Alvah W. Burlingame Jr.

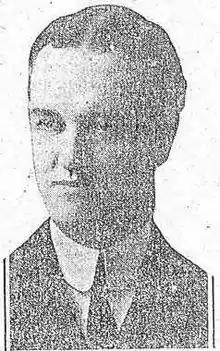
Alvah W. Burlingame Jr. (1913)

Alvah Waterman Burlingame Jr. (August 22, 1879 – May 18, 1952) was an American lawyer and politician from New York.